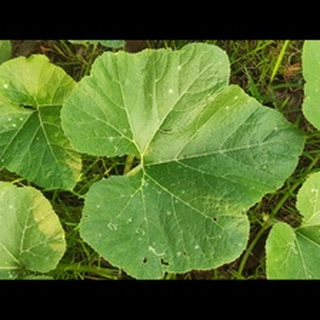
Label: pumpkin_bacterial_leaf_spot